To Your Last Death

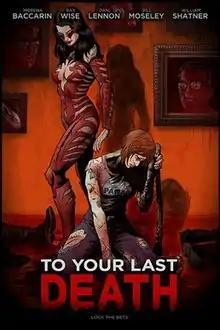

To Your Last Death is a 2019 American 2D adult animated action horror film produced and directed by Jason Axinn, and written by Jim Cirile and Tanya C. Klein. It stars the voices of Morena Baccarin, Ray Wise, Bill Moseley and William Shatner.